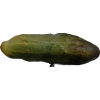
Label: cucumber